Jorge Fernández Valcárcel

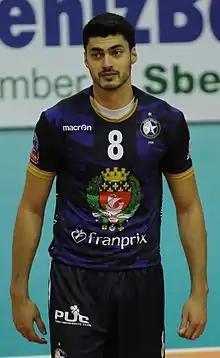

Jorge Fernández Valcárcel (born 4 May 1989) is a Spanish male volleyball player. He was part of the Spain men's national volleyball team at the 2010 FIVB Volleyball Men's World Championship in Italy. He plays for Ca'n Ventura Palma.